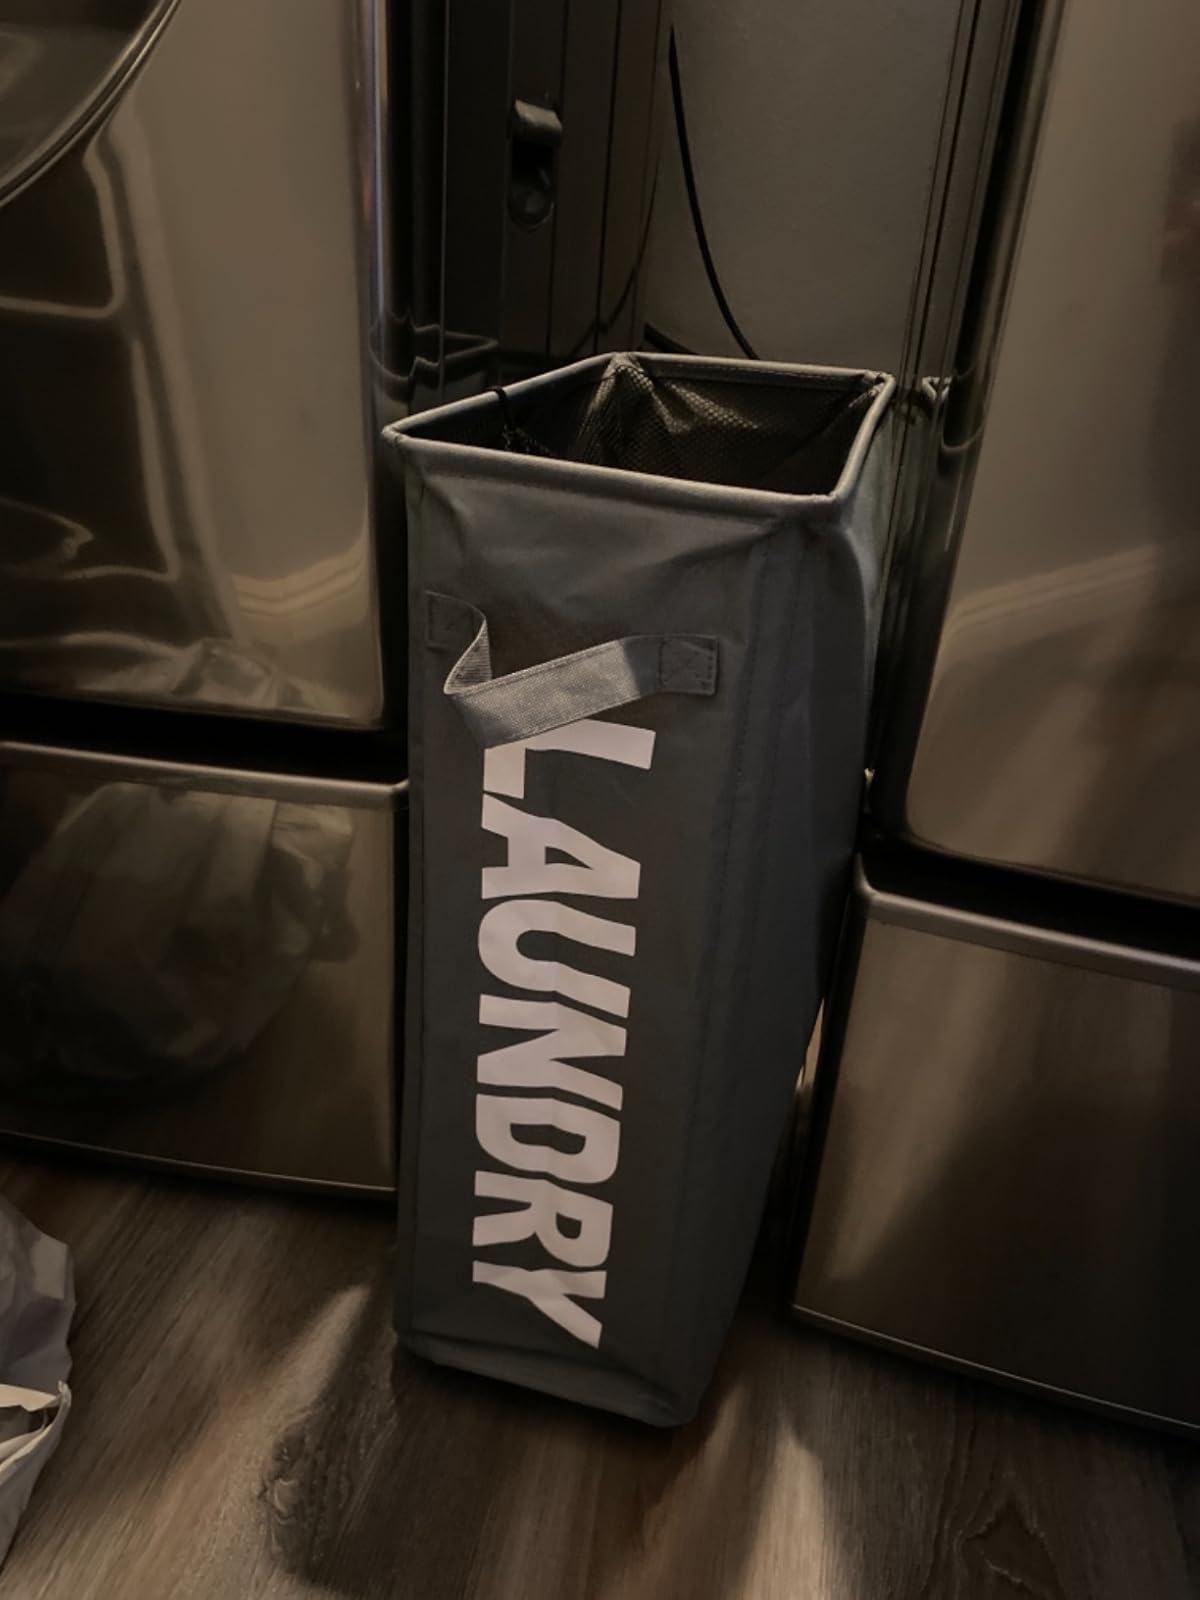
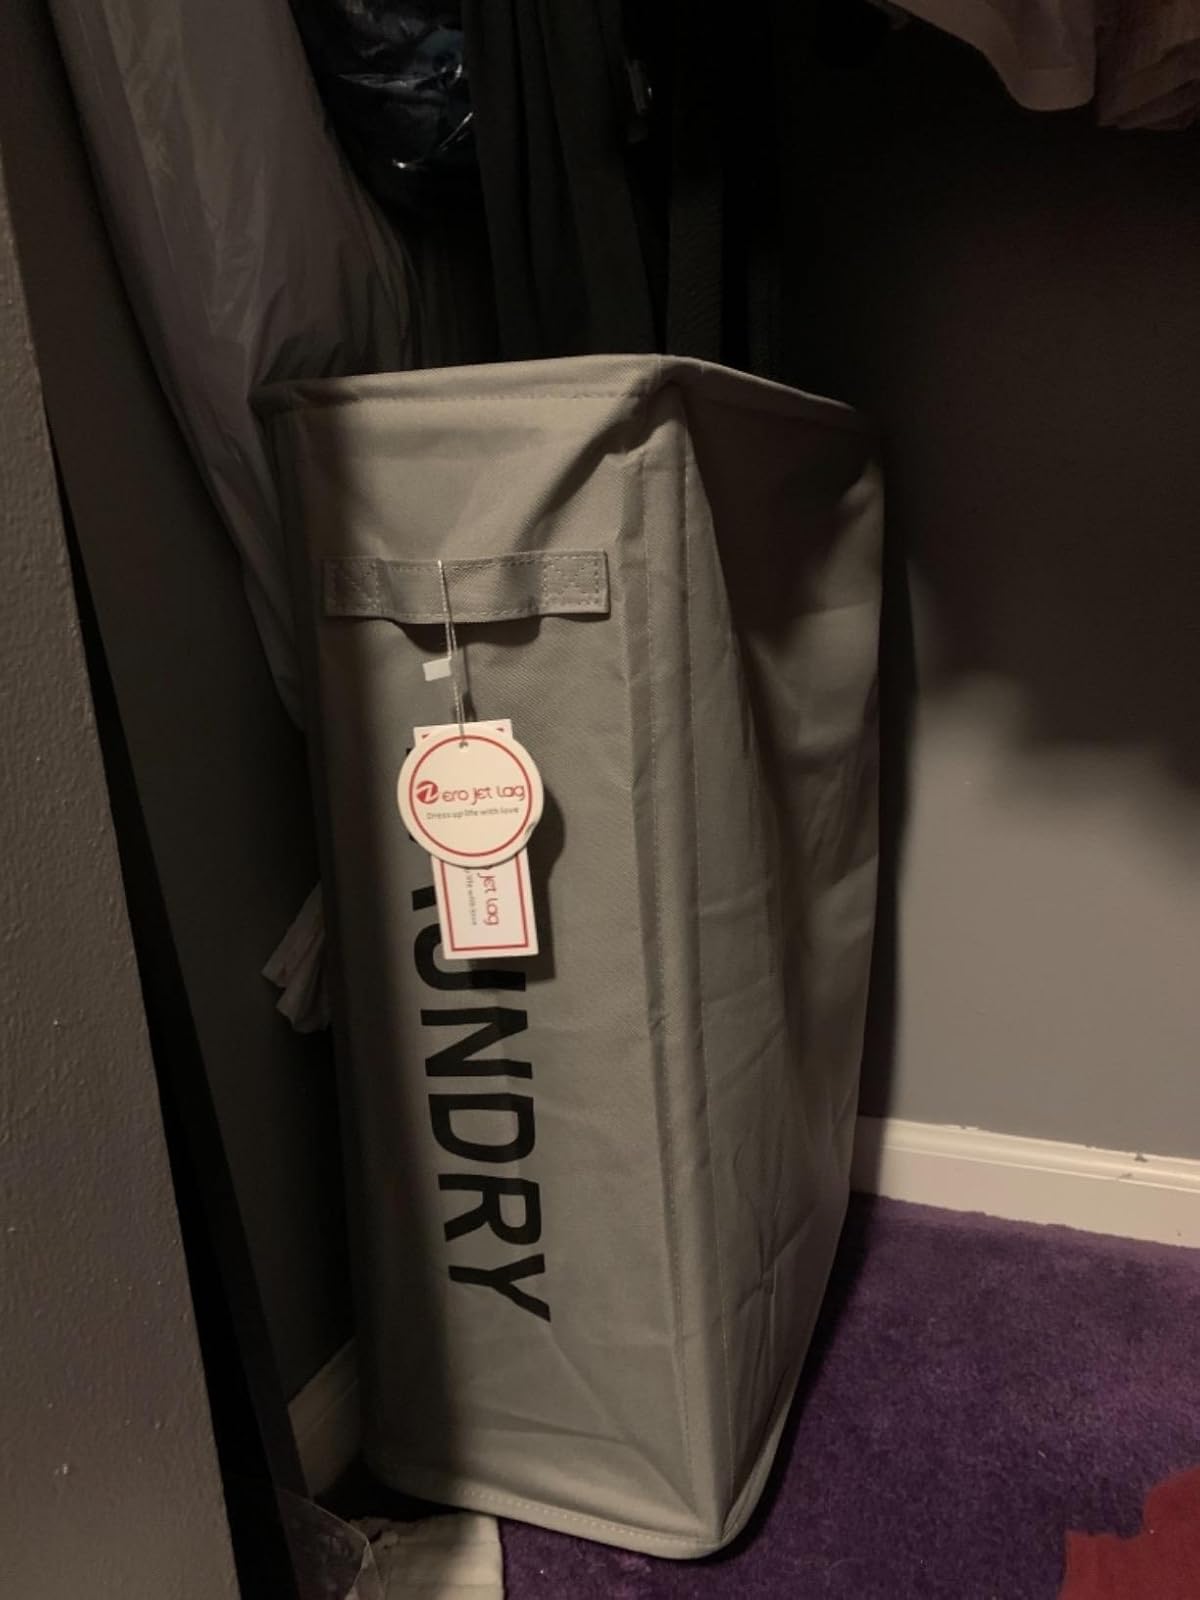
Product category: items_hamper
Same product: no